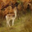
Label: deer